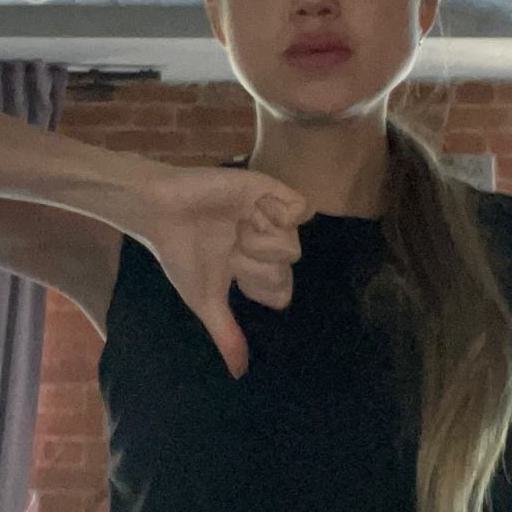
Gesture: dislike